SMS Württemberg (1878)

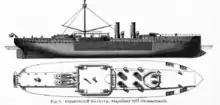
Plan and profile drawing of the -class ships

The class was the first group of capital ships built under the tenure of General Albrecht von Stosch, the first Chief of the Imperial Admiralty. Stosch favored a coastal defense strategy for the German fleet, and the s were intended to operate from fortified ports, from which they could sortie to attack blockading fleets. They proved to be controversial in service, as critics pointed out their poor seakeeping, tendency to roll in heavy seas, and low speed compared to earlier armored frigates. Along with her three sisters, was the first large, armored warship built for the German navy that relied entirely on engines for propulsion.